Delko Bogdanić

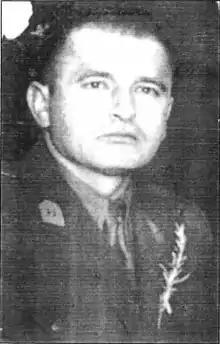
Delko Bogdanić in 1942

Delko Bogdanić (27 August 1910 – 30 November 1945) was a Croatian military officer who served in army of Ustaše and later in Crusaders guerilla army.